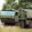
Label: truck